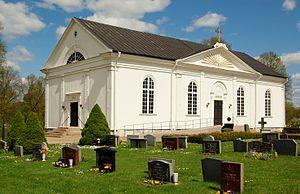
Eringsboda est une localité de Suède située dans la commune de Ronneby du comté de Blekinge. Elle couvre une superficie de 0,65 km². En 2010, elle compte 299 habitants.